Transport in Jakarta

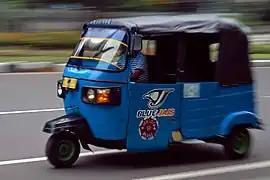
Compressed natural gas fuelled Bajaj in Jakarta.

There are many bus terminals in the city, from where buses operate on numerous routes to connect neighborhoods within the city limit, to other areas of Greater Jakarta area and to cities across the island of Java. The biggest of the bus terminal is Pulo Gebang Bus Terminal, which is arguably the largest of its kind in Southeast Asia. Besides TransJakarta, other private owned bus systems like Kopaja, MetroMini, and PPD also provide important services for Jakarta commuters with numerous routes throughout the city. Since January 2013, Jakarta Government has integrated Kopaja AC buses with TransJakarta feeder bus routes. Many routes are/will replaced/replaced by Minitrans and Metrotrans buses.